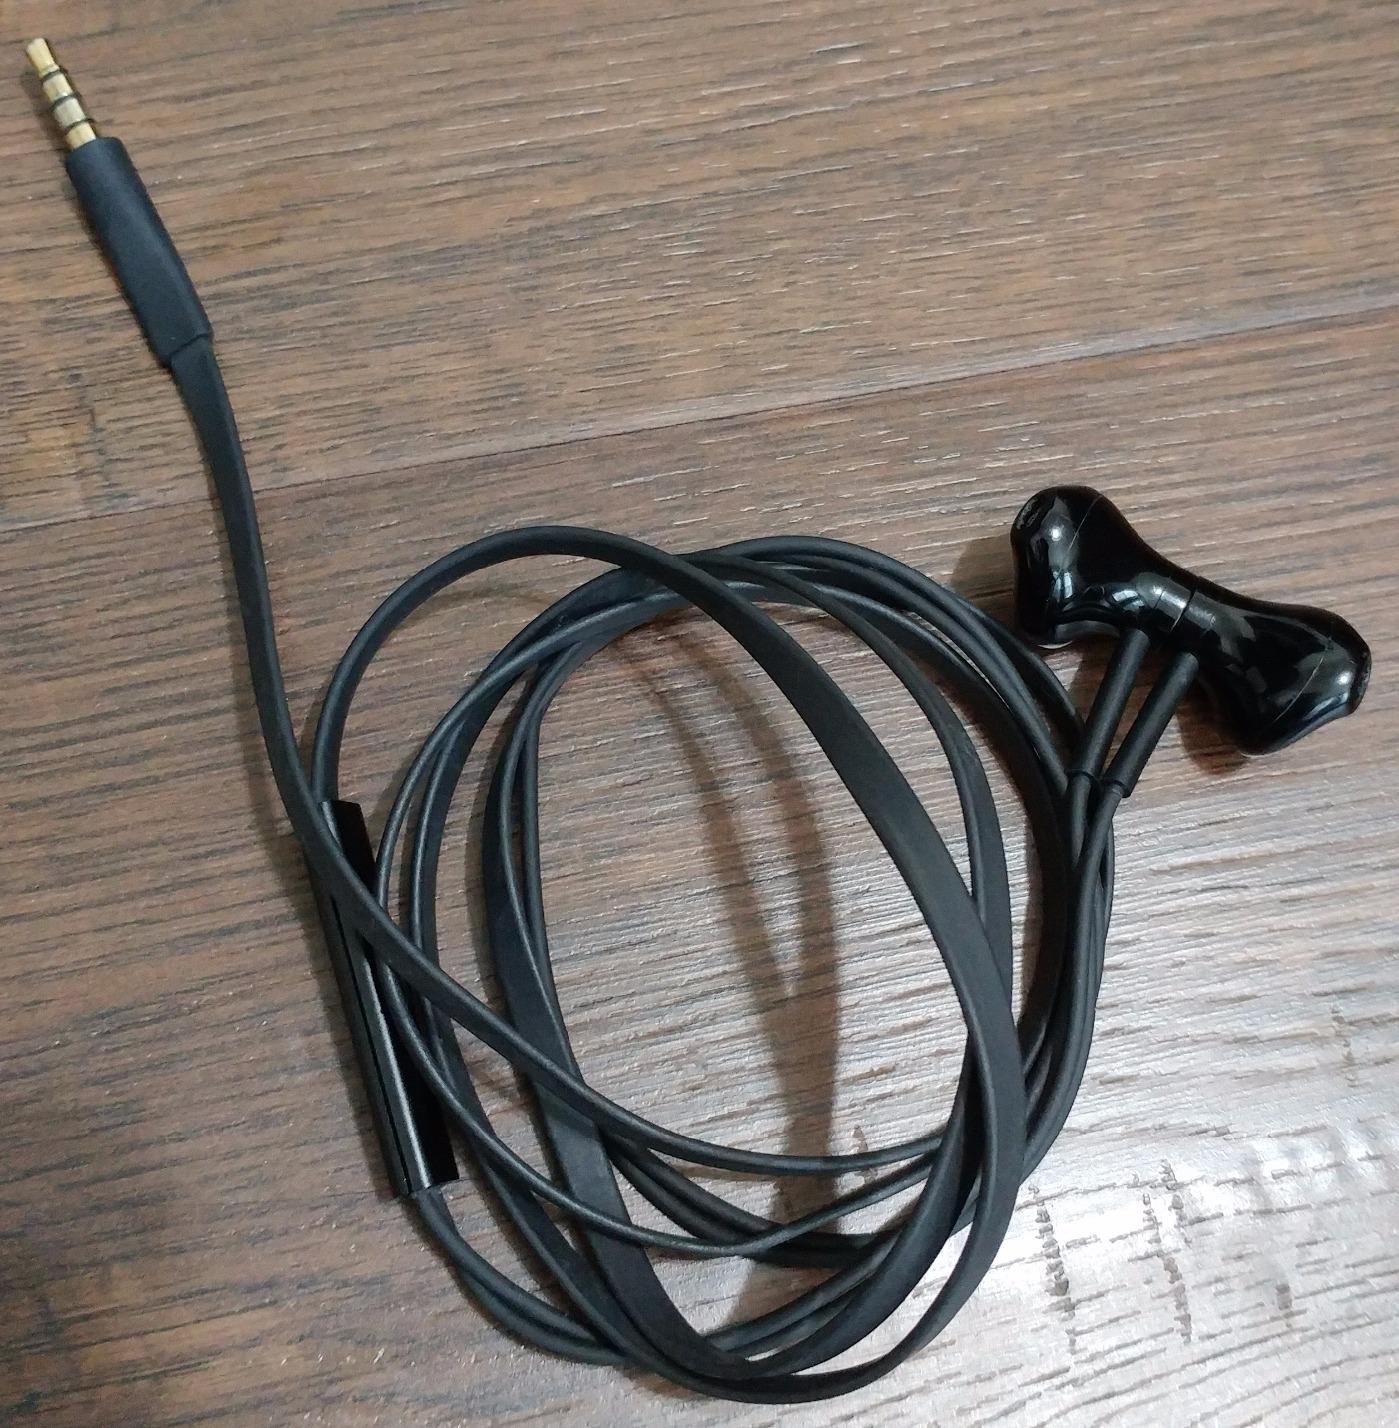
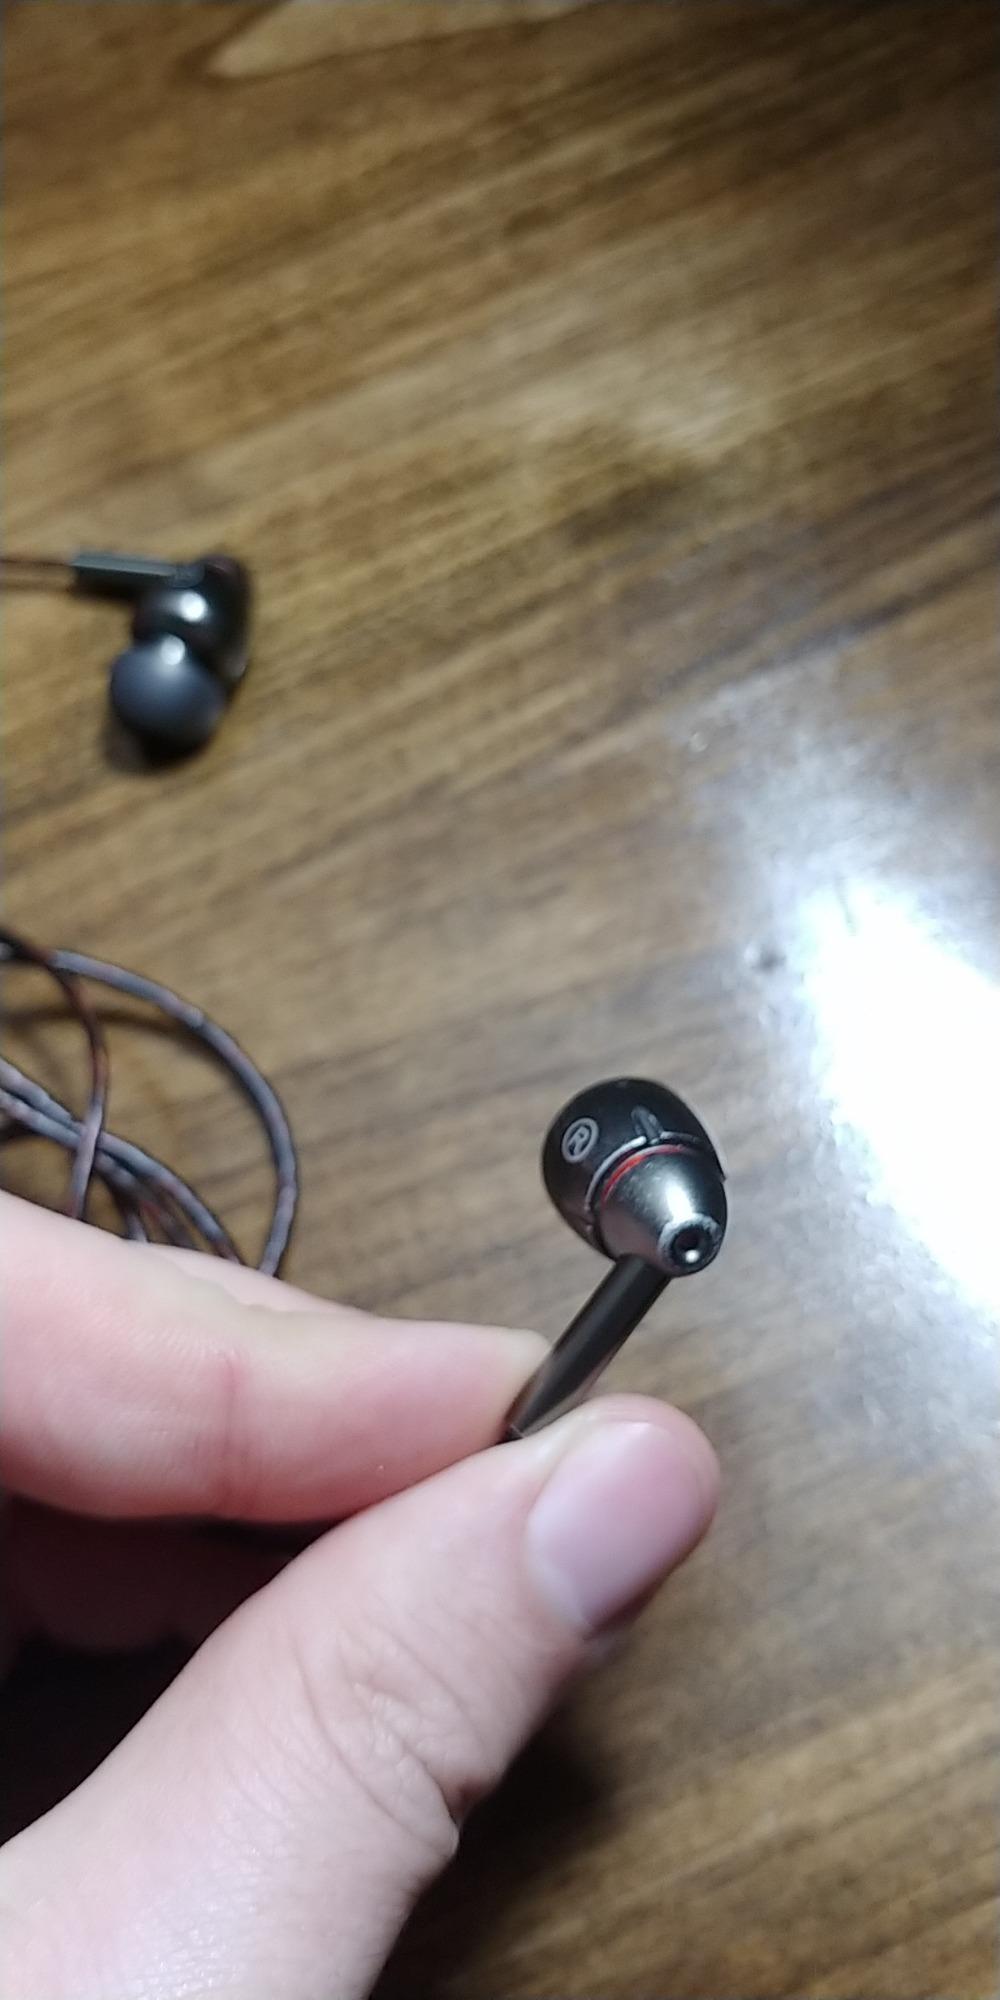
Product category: headphones
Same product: no